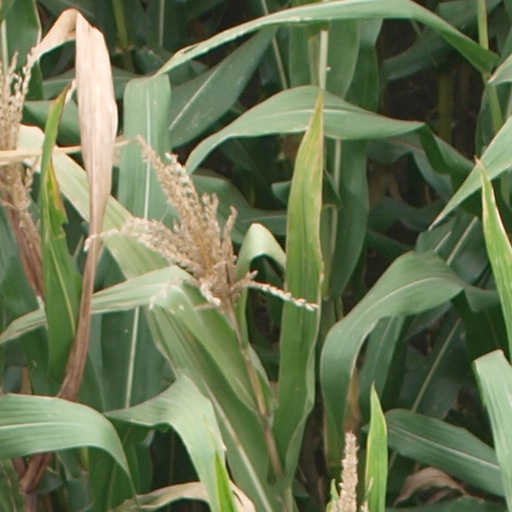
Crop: maize; corn